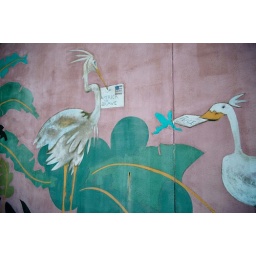
Only in Florida - a beautiful mural on the side of the post office depicting the birds delivering the mail